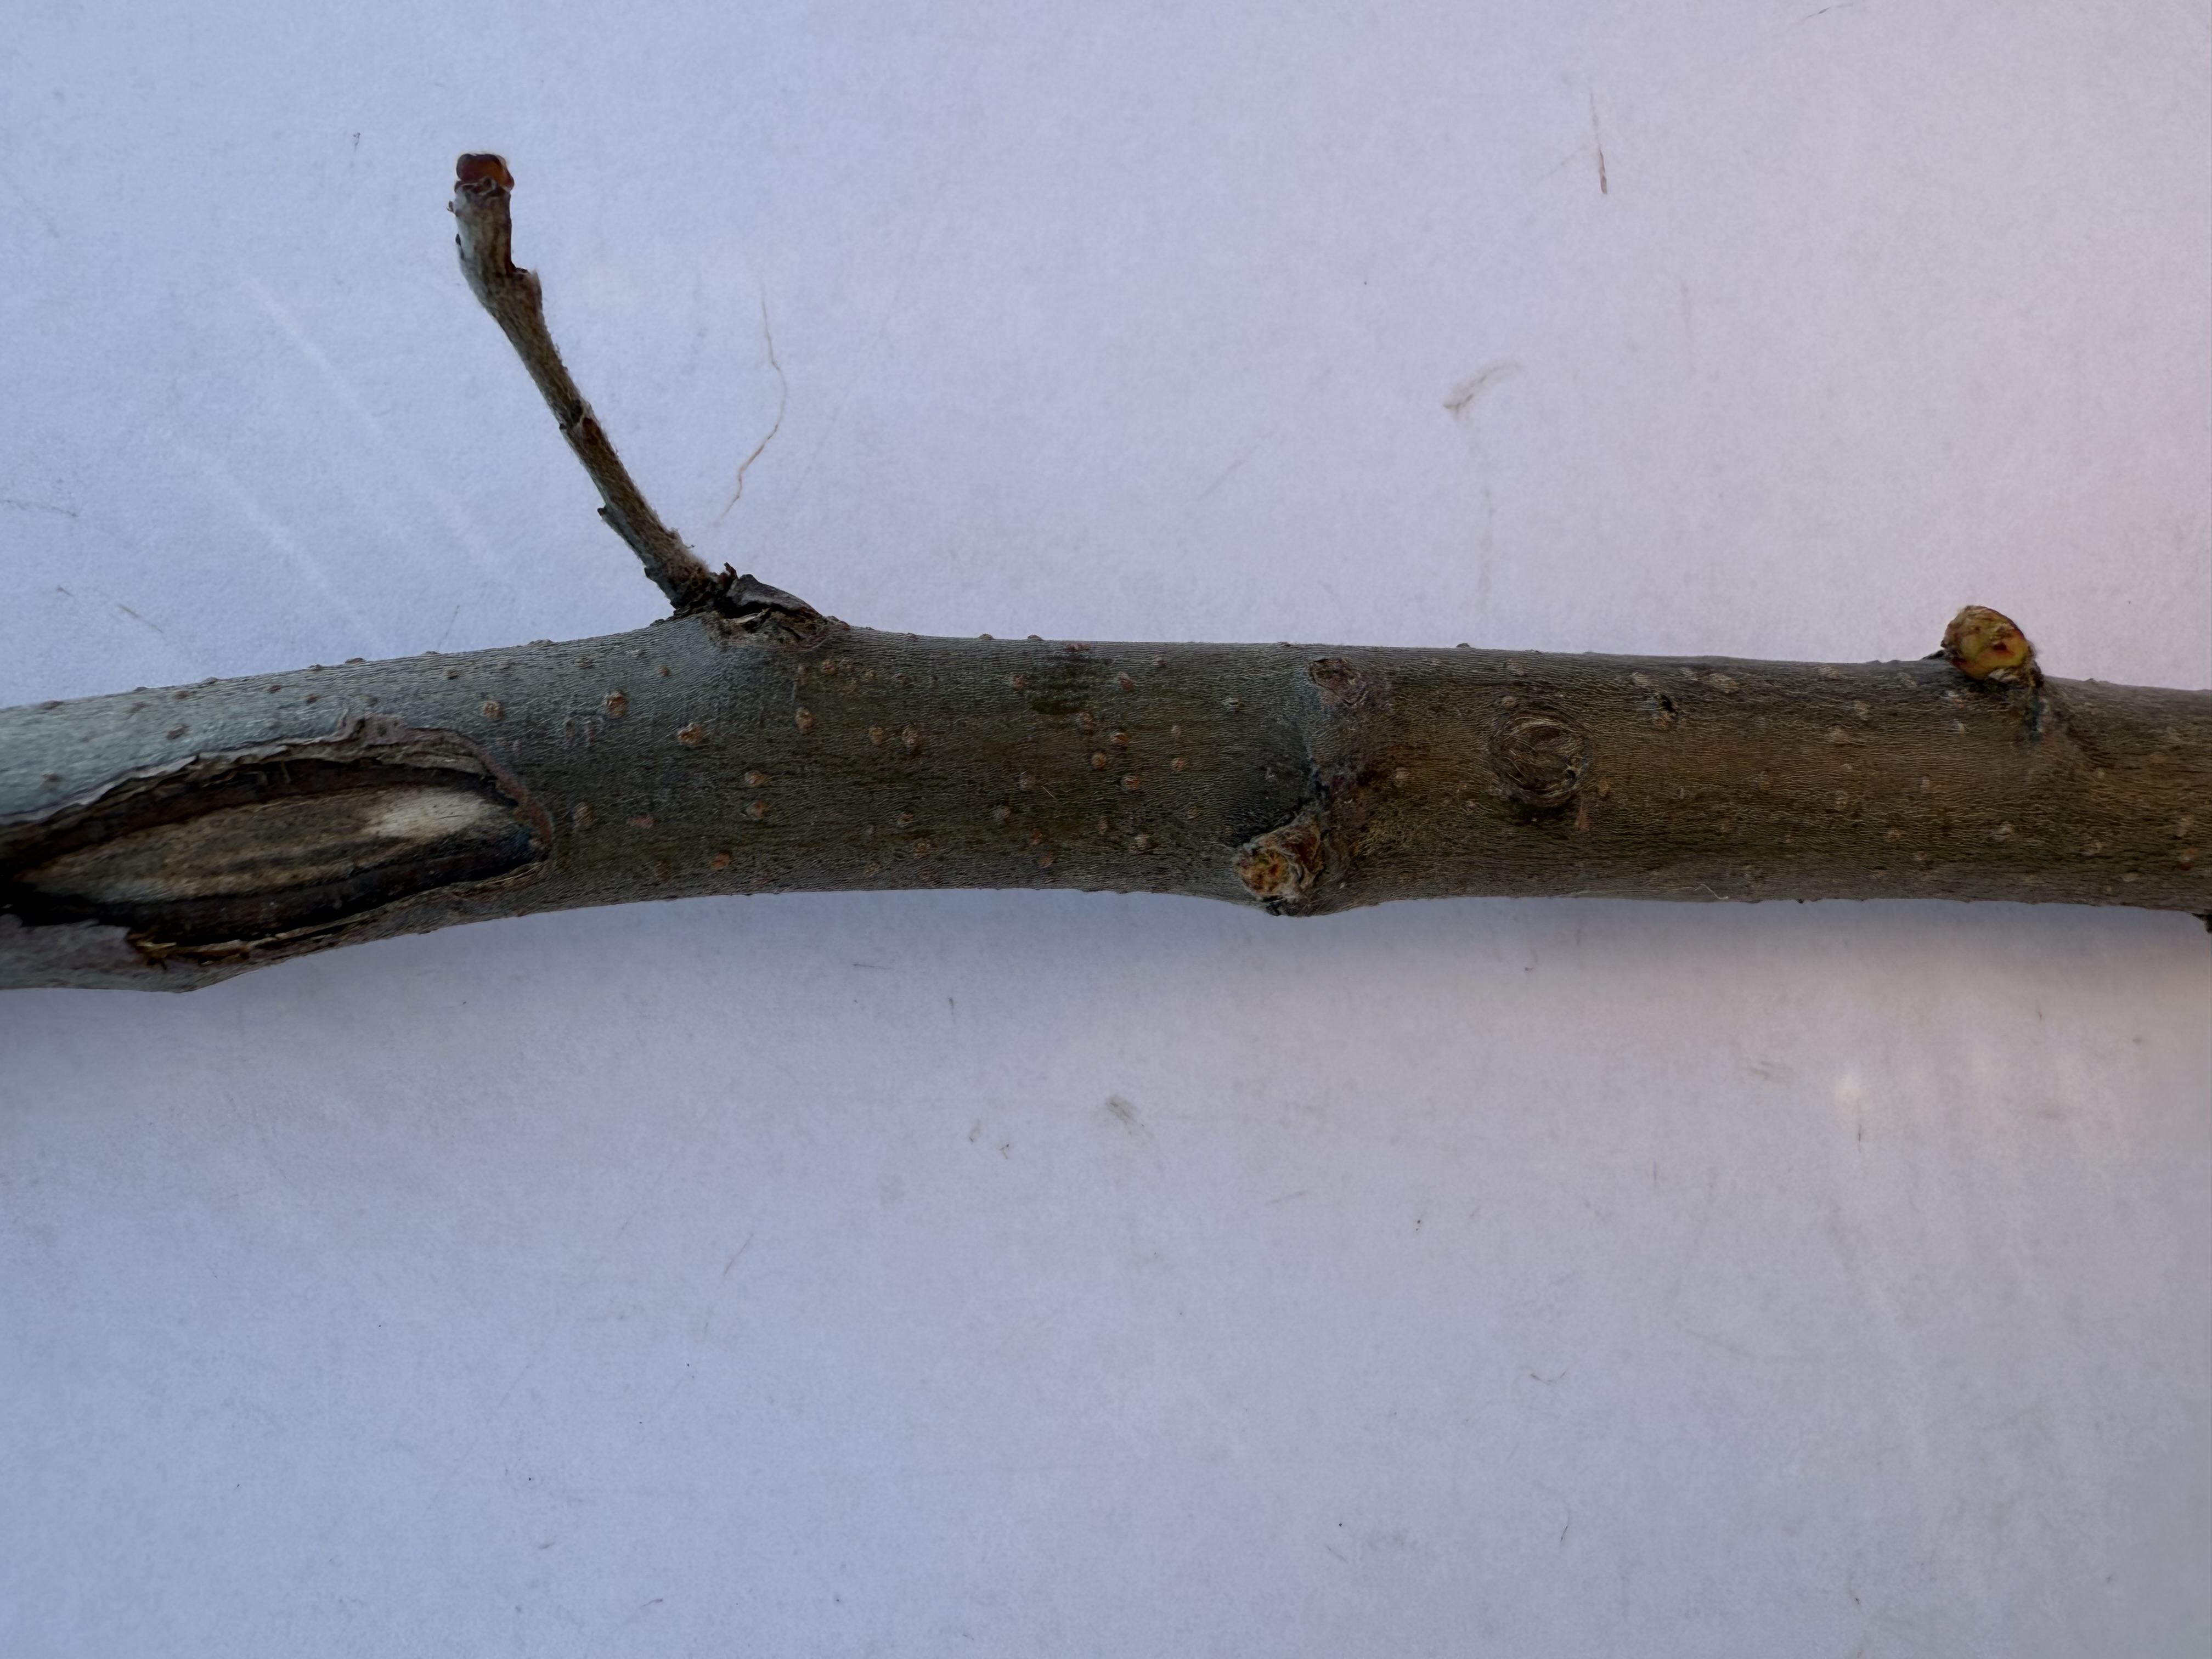
Variety: Esme Quince